William Wyndham (1796–1862)

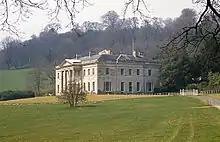
Dinton House, now Philipps House

He was the eldest son of another William Wyndham (1769–1841), by his marriage in 1794 to Laetitia Popham, a daughter of Alexander Popham, a Master in Chancery. His father was a descendant of Sir Wadham Wyndham (died 1668).